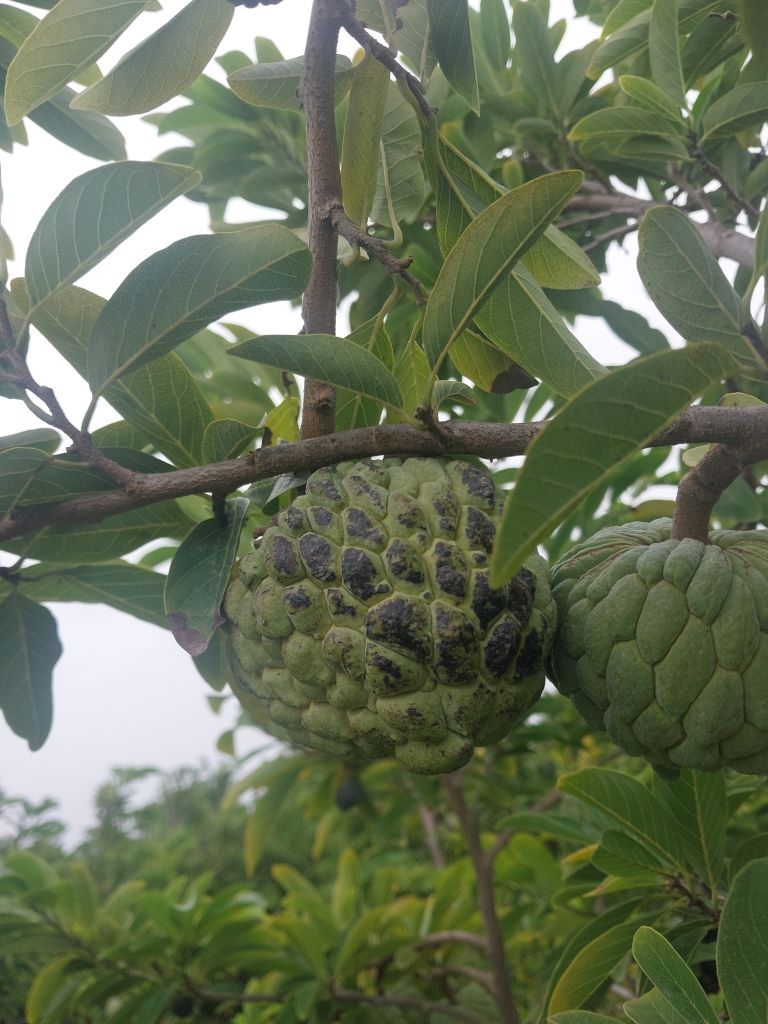
Disease label: Blank Canker